Answer in natural language. Considering the relative positions, where is Doorway with respect to artistic colourful white paper drawing scenario? Choose between the following options: right or left
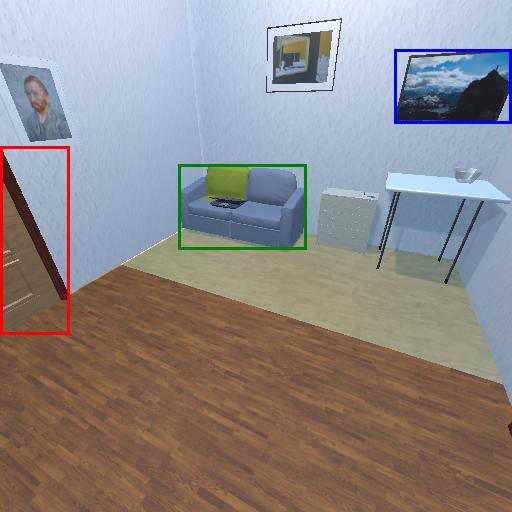
<answer>left</answer>